1973 ICF Canoe Sprint World Championships

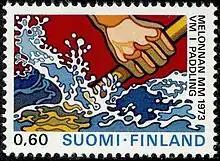
A Finnish stamp dedicated to the 1973 ICF Canoe Sprint World Championships

The 1973 ICF Canoe Sprint World Championships were held in lake Kaukajärvi, Tampere, Finland. Kaukajärvi Canoe/Kayak venue on map..